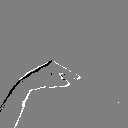
ASL letter: g